Question: Please indicate a possible affordance area of the knife that can be used for cutting
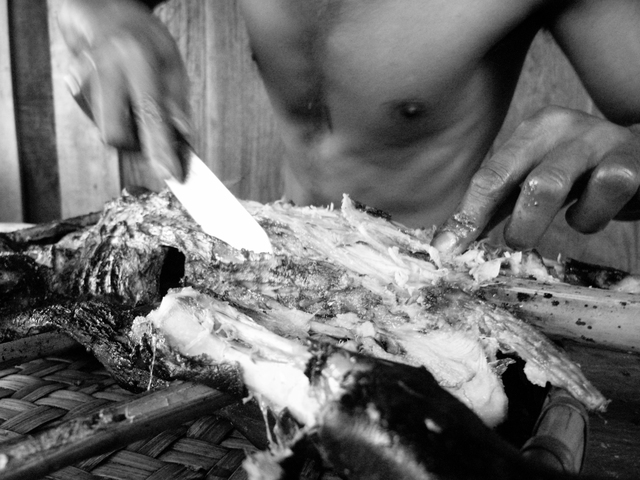
Answer: [136, 117, 279, 257]